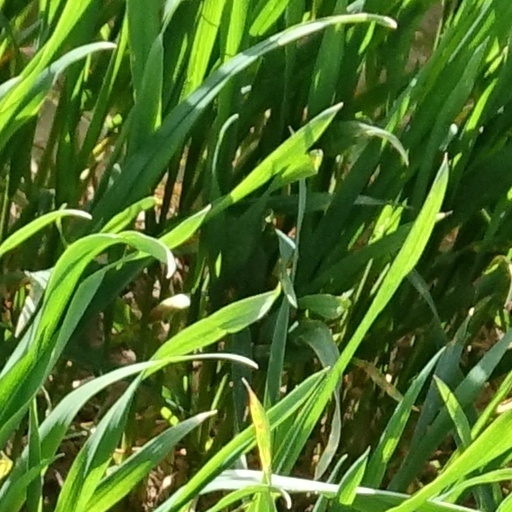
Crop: wheat